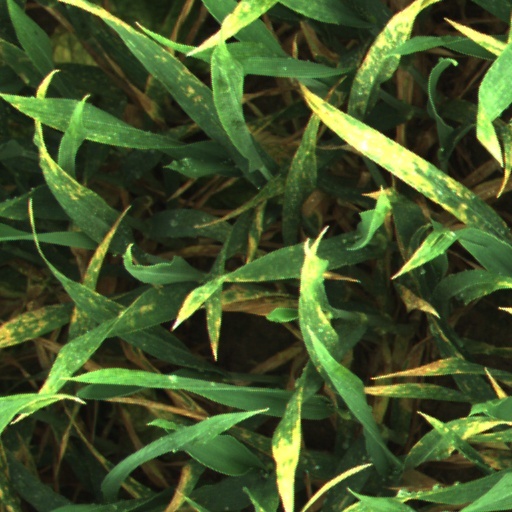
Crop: wheat